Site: brandenburg
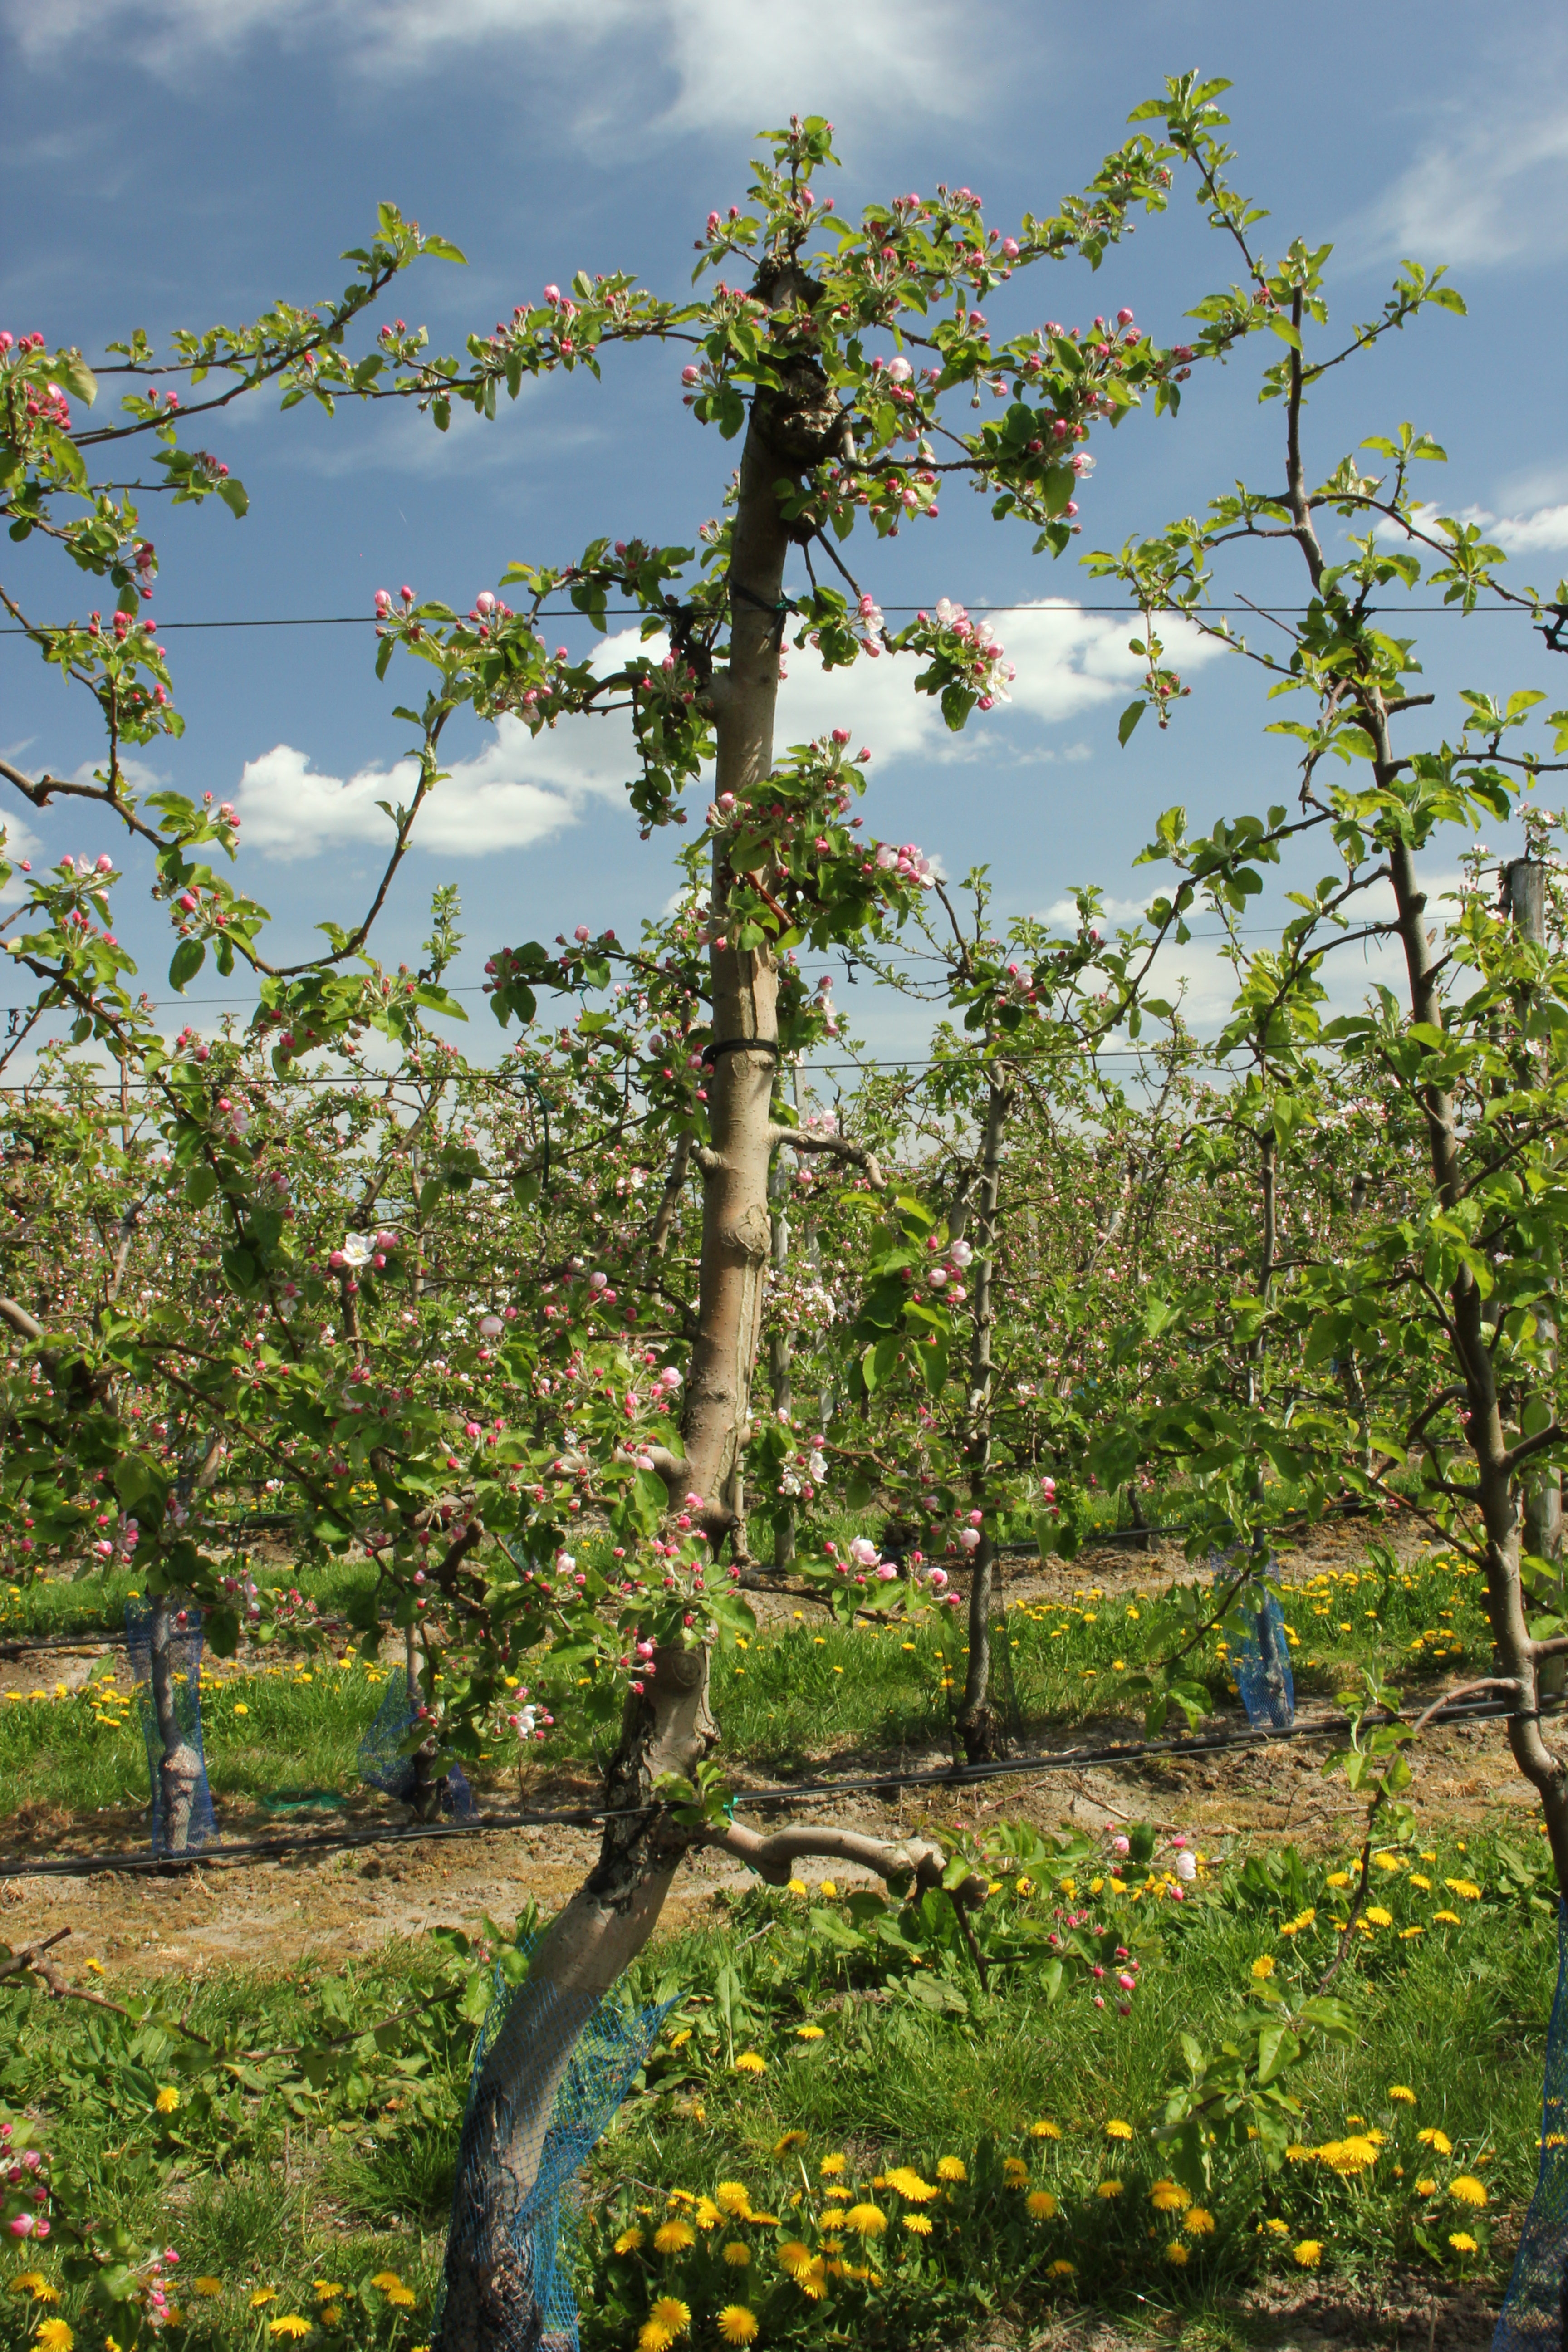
Growth stage (BBCH 57): Inflorescence emergence